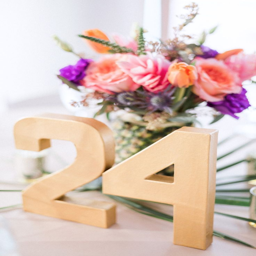
bold gold table numbers for a tropical themed wedding